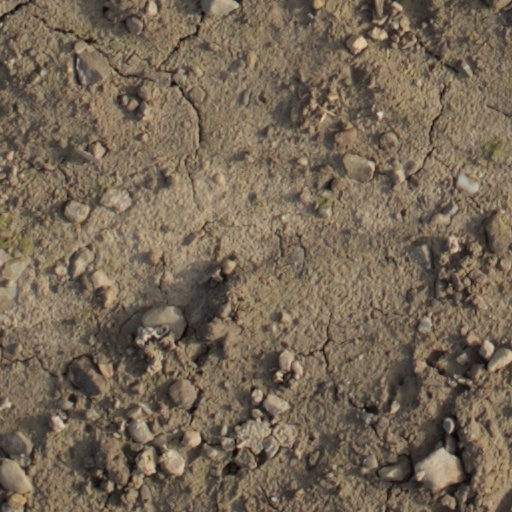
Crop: wheat